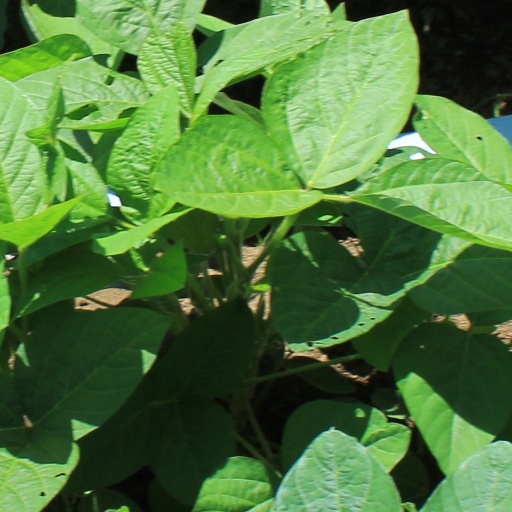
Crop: soybean